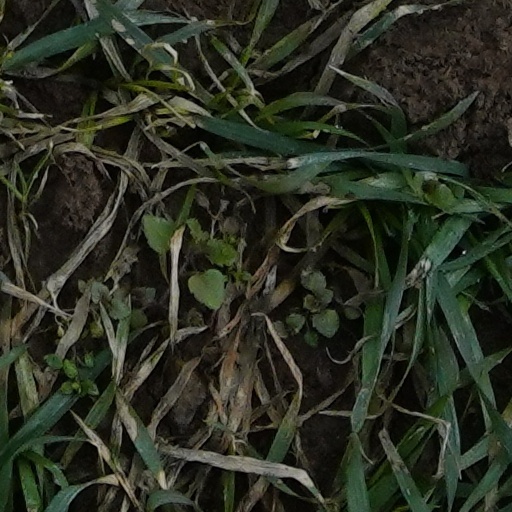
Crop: wheat